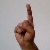
The image shows a hand gesture representing the letter 'D' in Indian Sign Language.